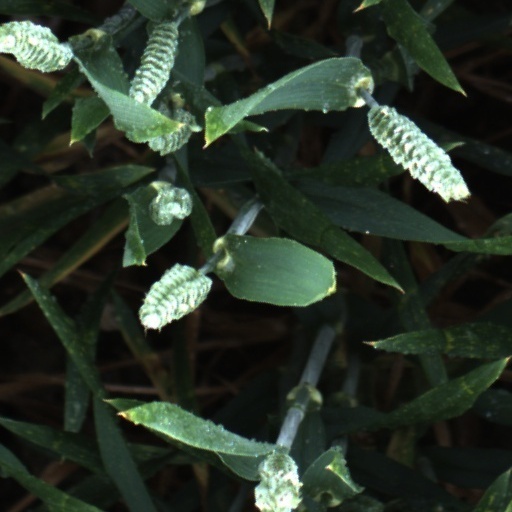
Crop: wheat